Describe the emotion expressed in this image:  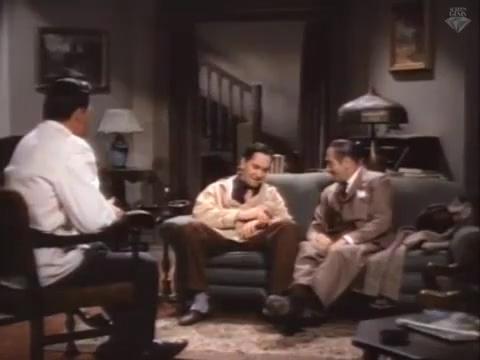
This person displays Fear, valence and arousal with low intensity.